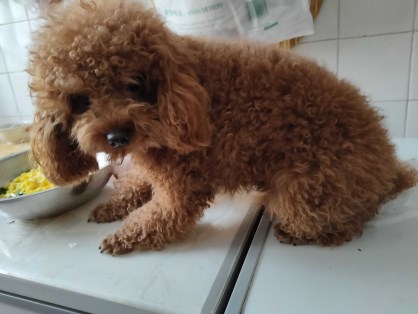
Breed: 7449-n000128-teddy